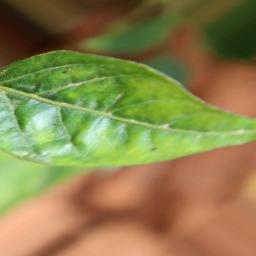
Label: mites_and_trips